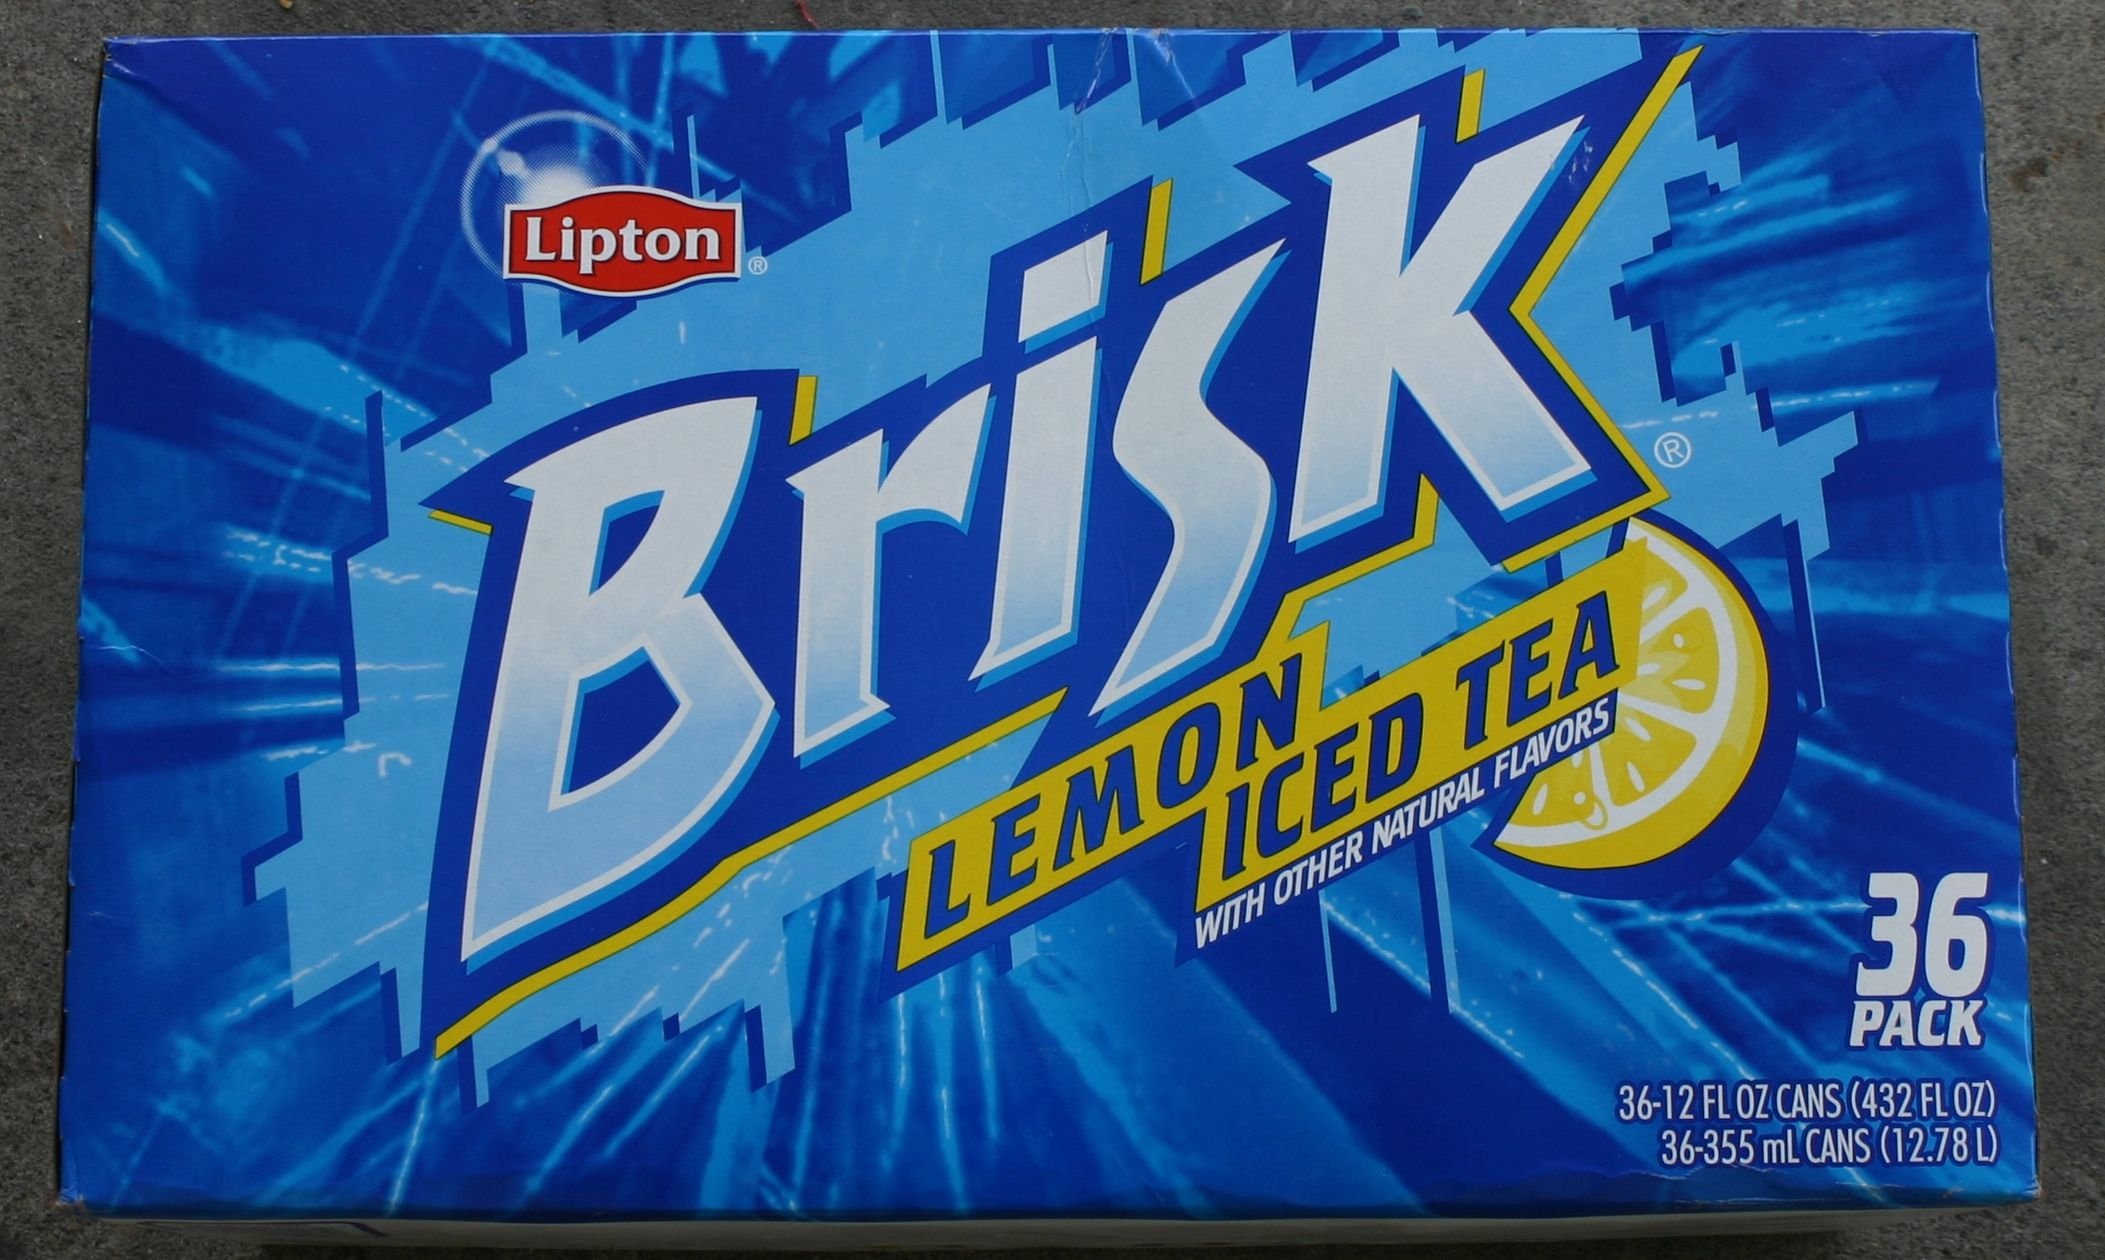
Item Name: Brisk Lemon Iced Tea With other Natural Flavors (36 pack - 12 oz each)
Bullet Point 1: Non-carbonated
Bullet Point 2: The original iced tea with tons of attitude and bold lemon flavor
Bullet Point 3: Ready-to-drink iced tea that tastes like you made it
Product Description: It's bold, it's confident, it's Lipton BRISK. Grab a handful of BRISK attitude and get back on top of your game with the #1 selling ready-to-drink iced tea in America.
Value: 432.0
Unit: Fl Oz

Price: 26.445